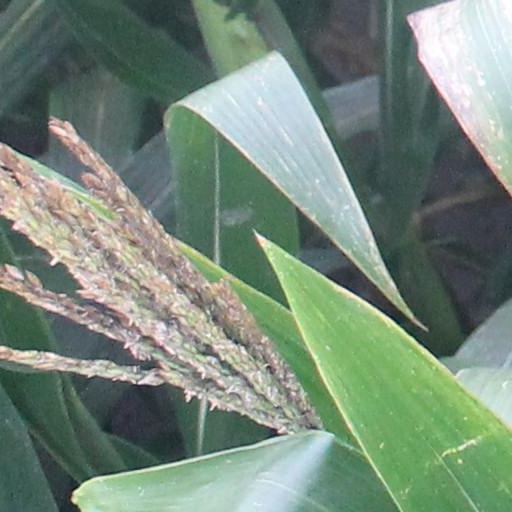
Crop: maize; corn